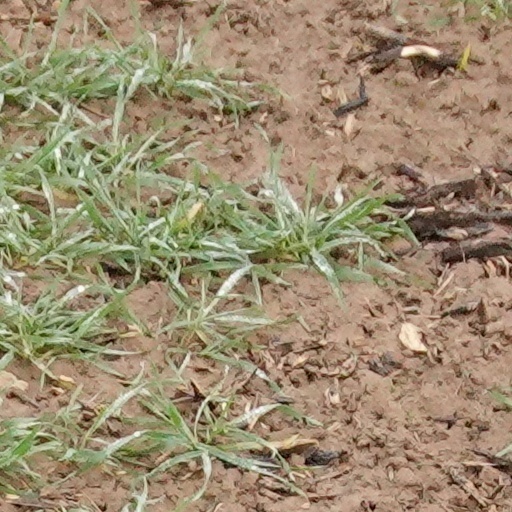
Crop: wheat